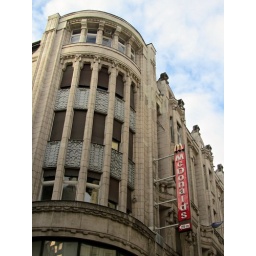
familiar sign along vaci street (main shopping street in budapest)